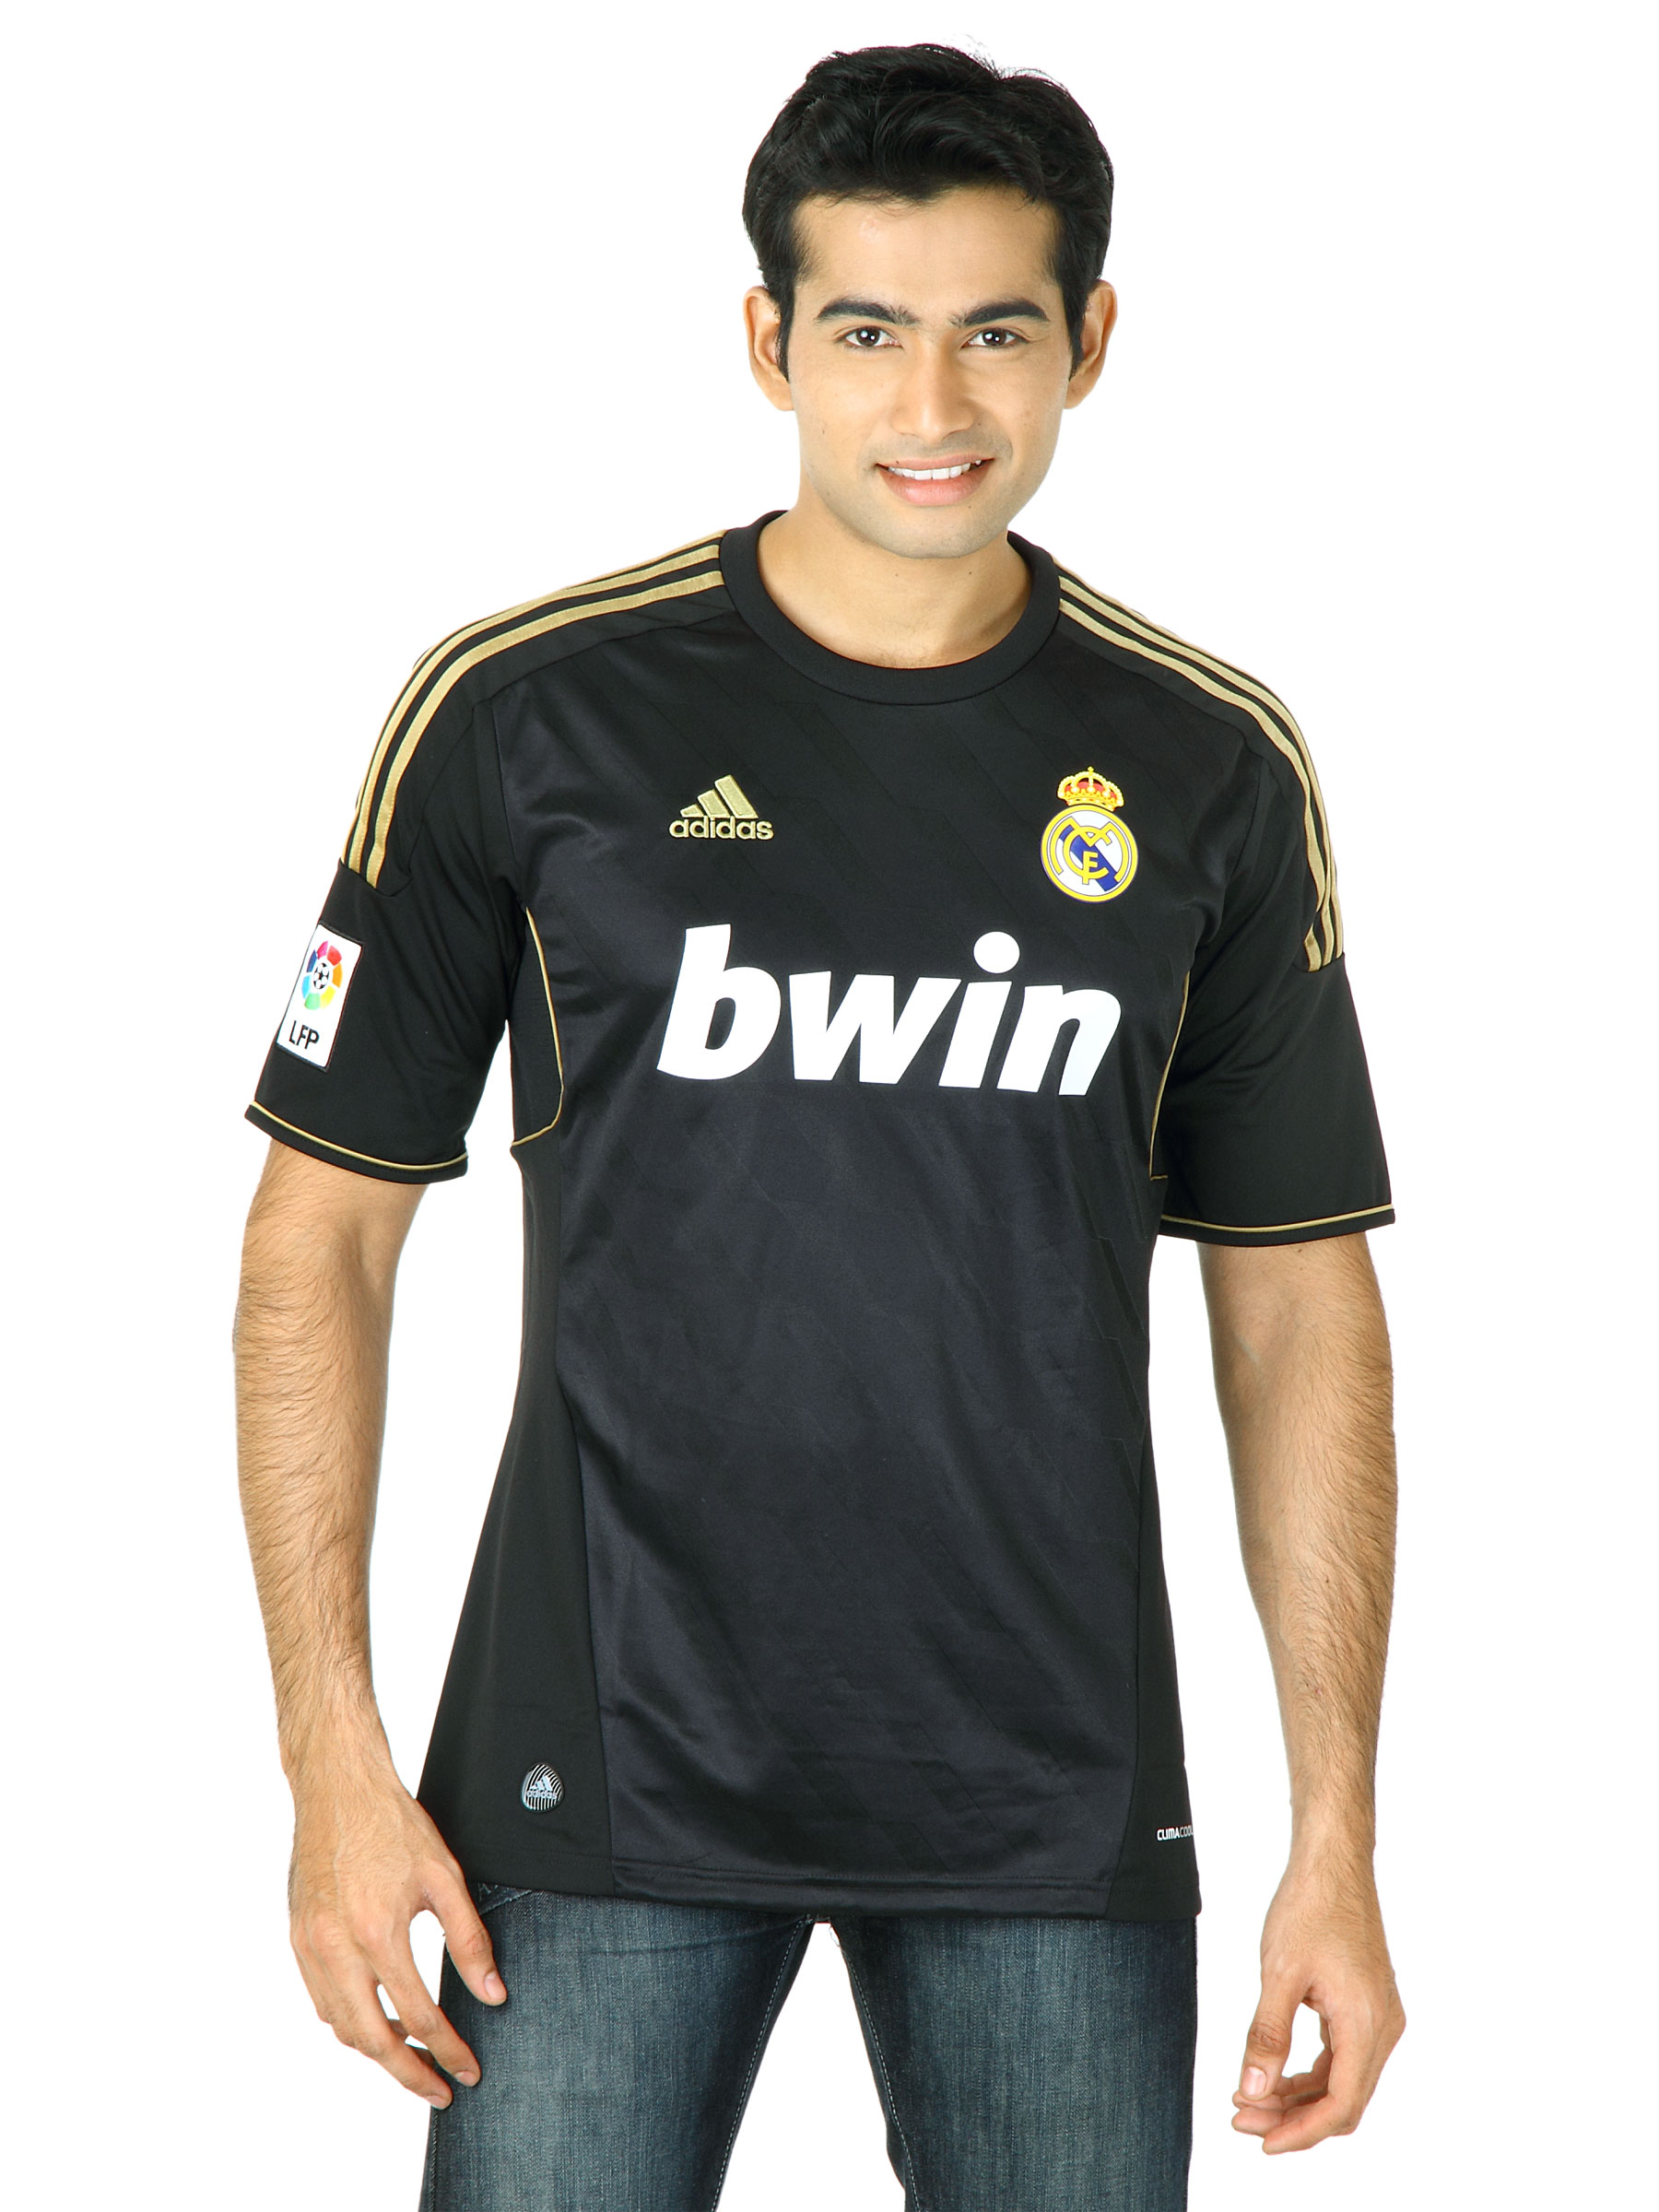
ADIDAS Men Real A Jsy Black T-Shirts
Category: Apparel / Topwear / Tshirts
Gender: Men
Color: Black
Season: Fall 2011
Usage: Casual